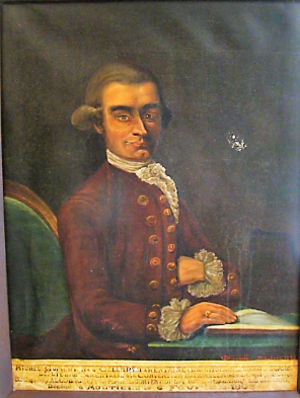
portrait du conventionnel Michel Guméry
Celliers est une ancienne commune française du département de la Savoie. En 1972, la commune fusionne avec cinq autres communes pour former la commune de La Léchère.